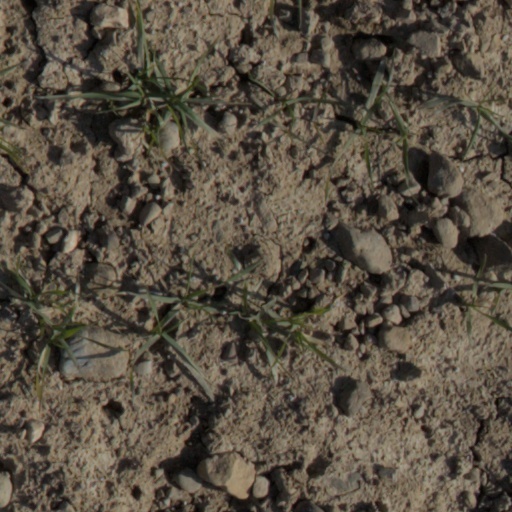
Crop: wheat